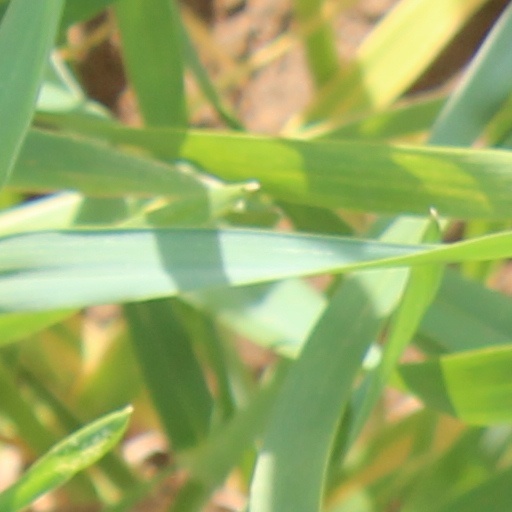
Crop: wheat